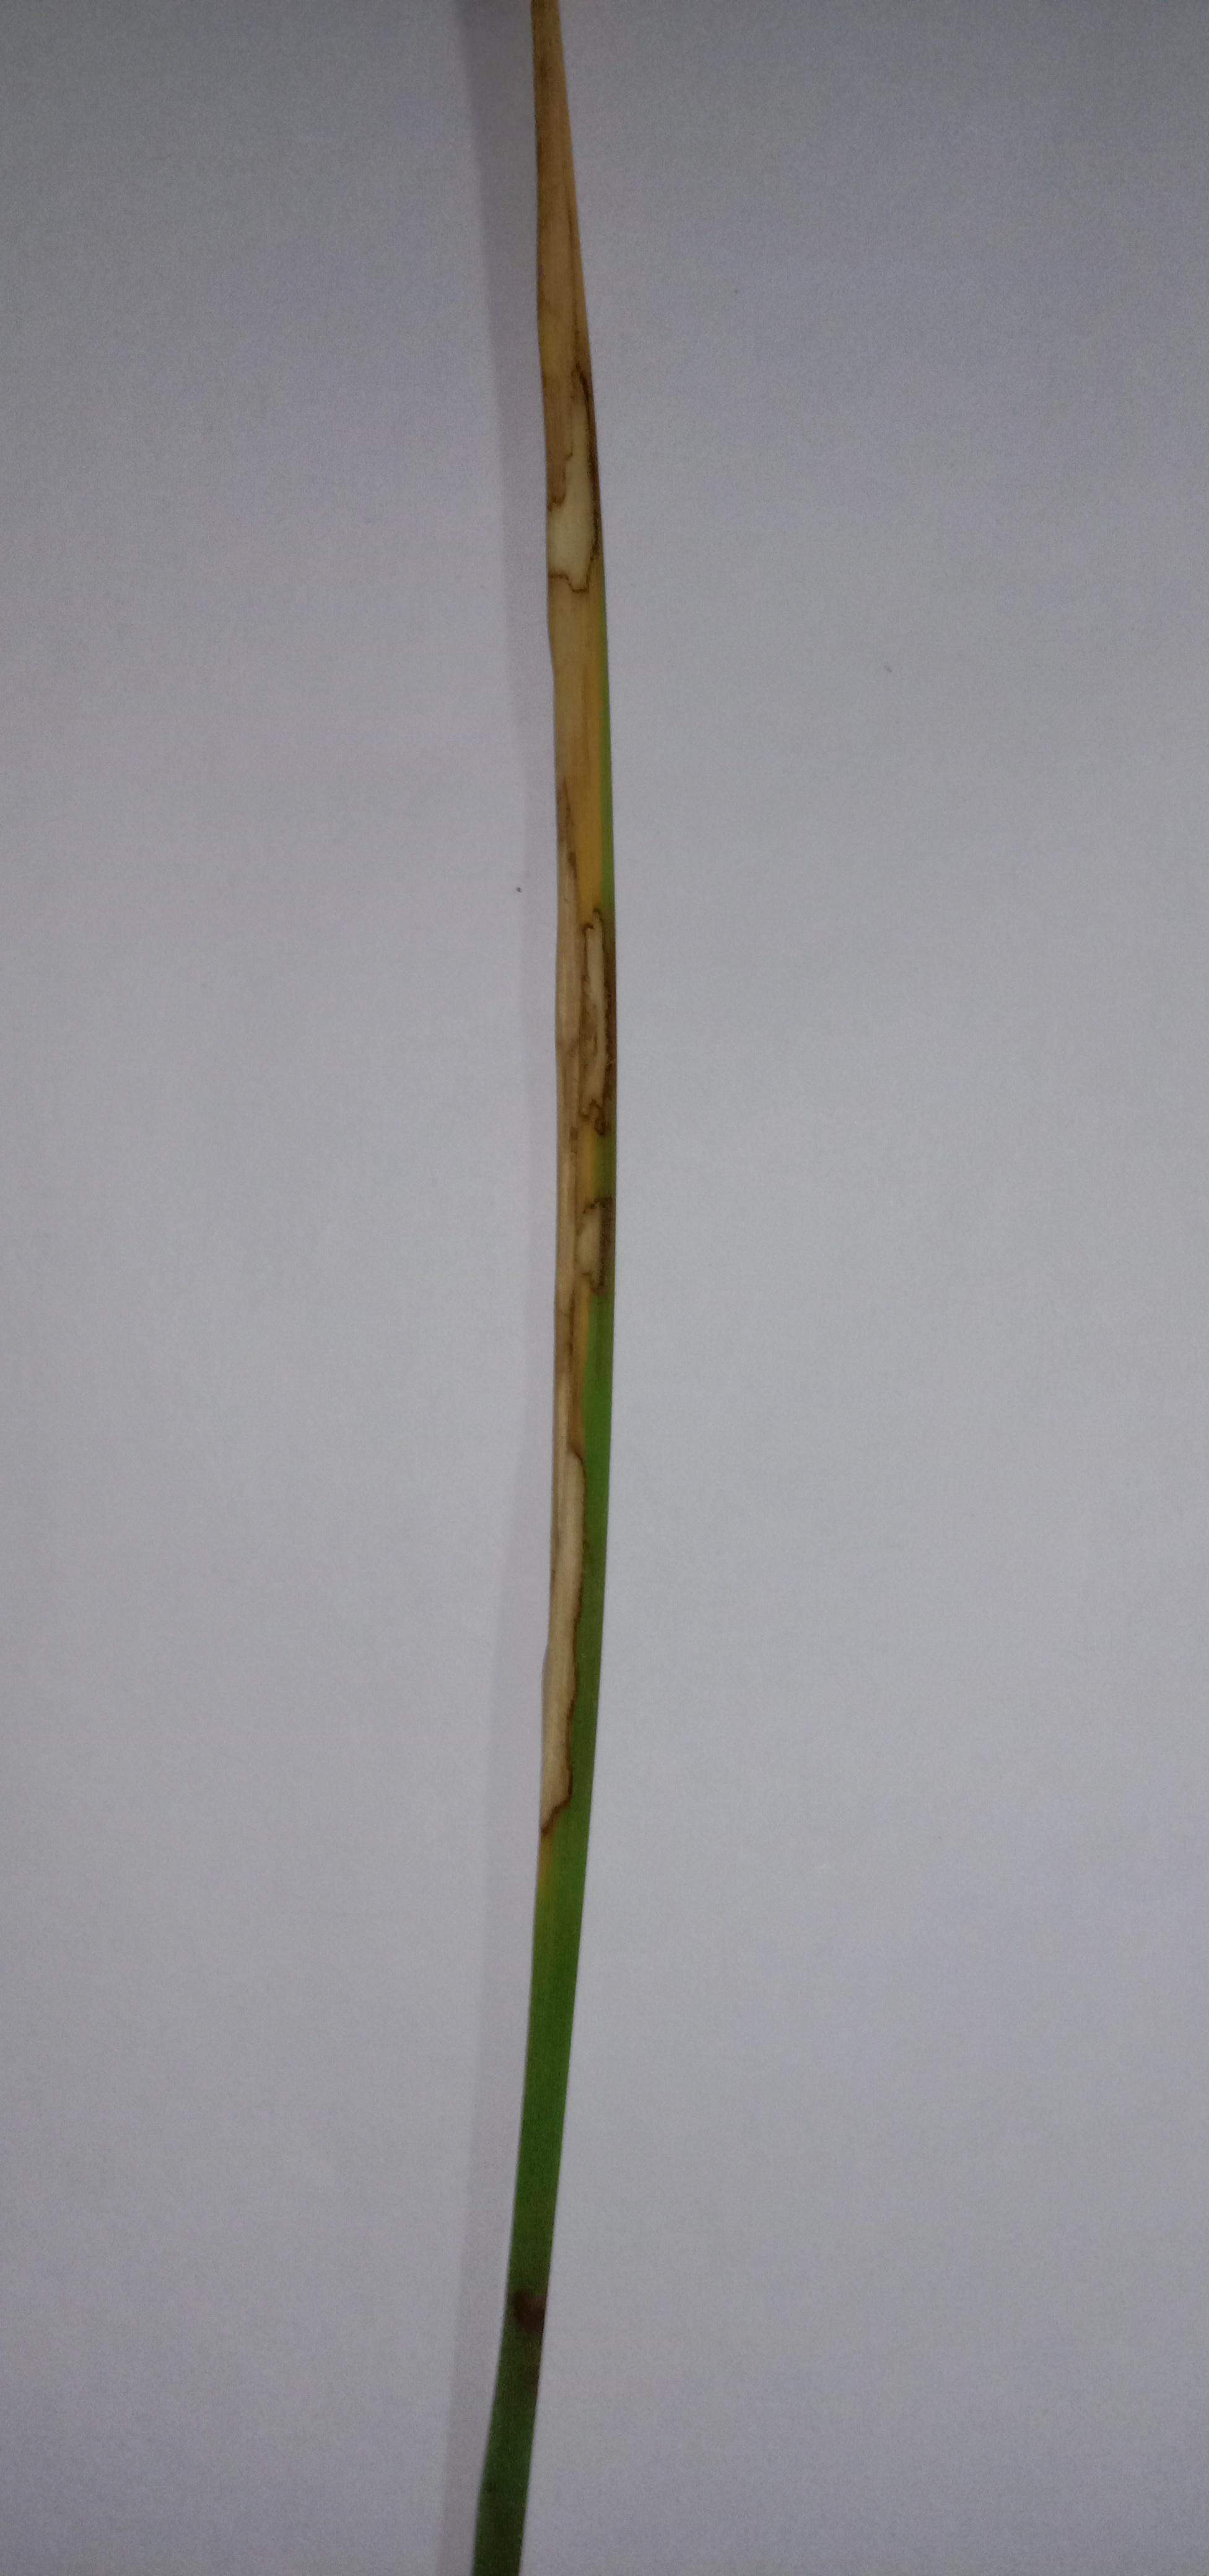
Label: Rice___Brown_Spot